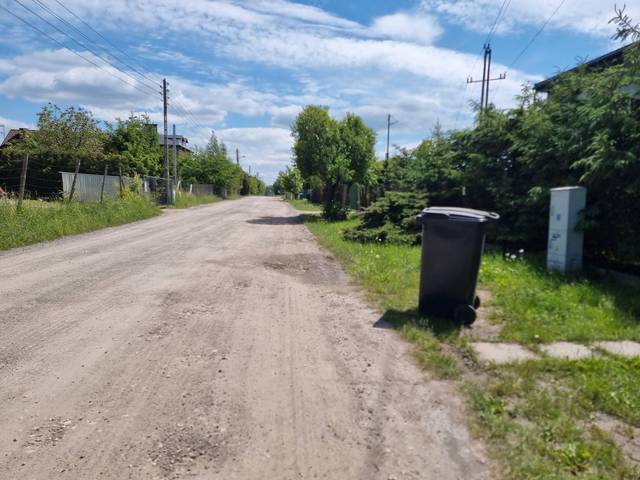
Region: Poland
Coordinates: 51.674, 19.376